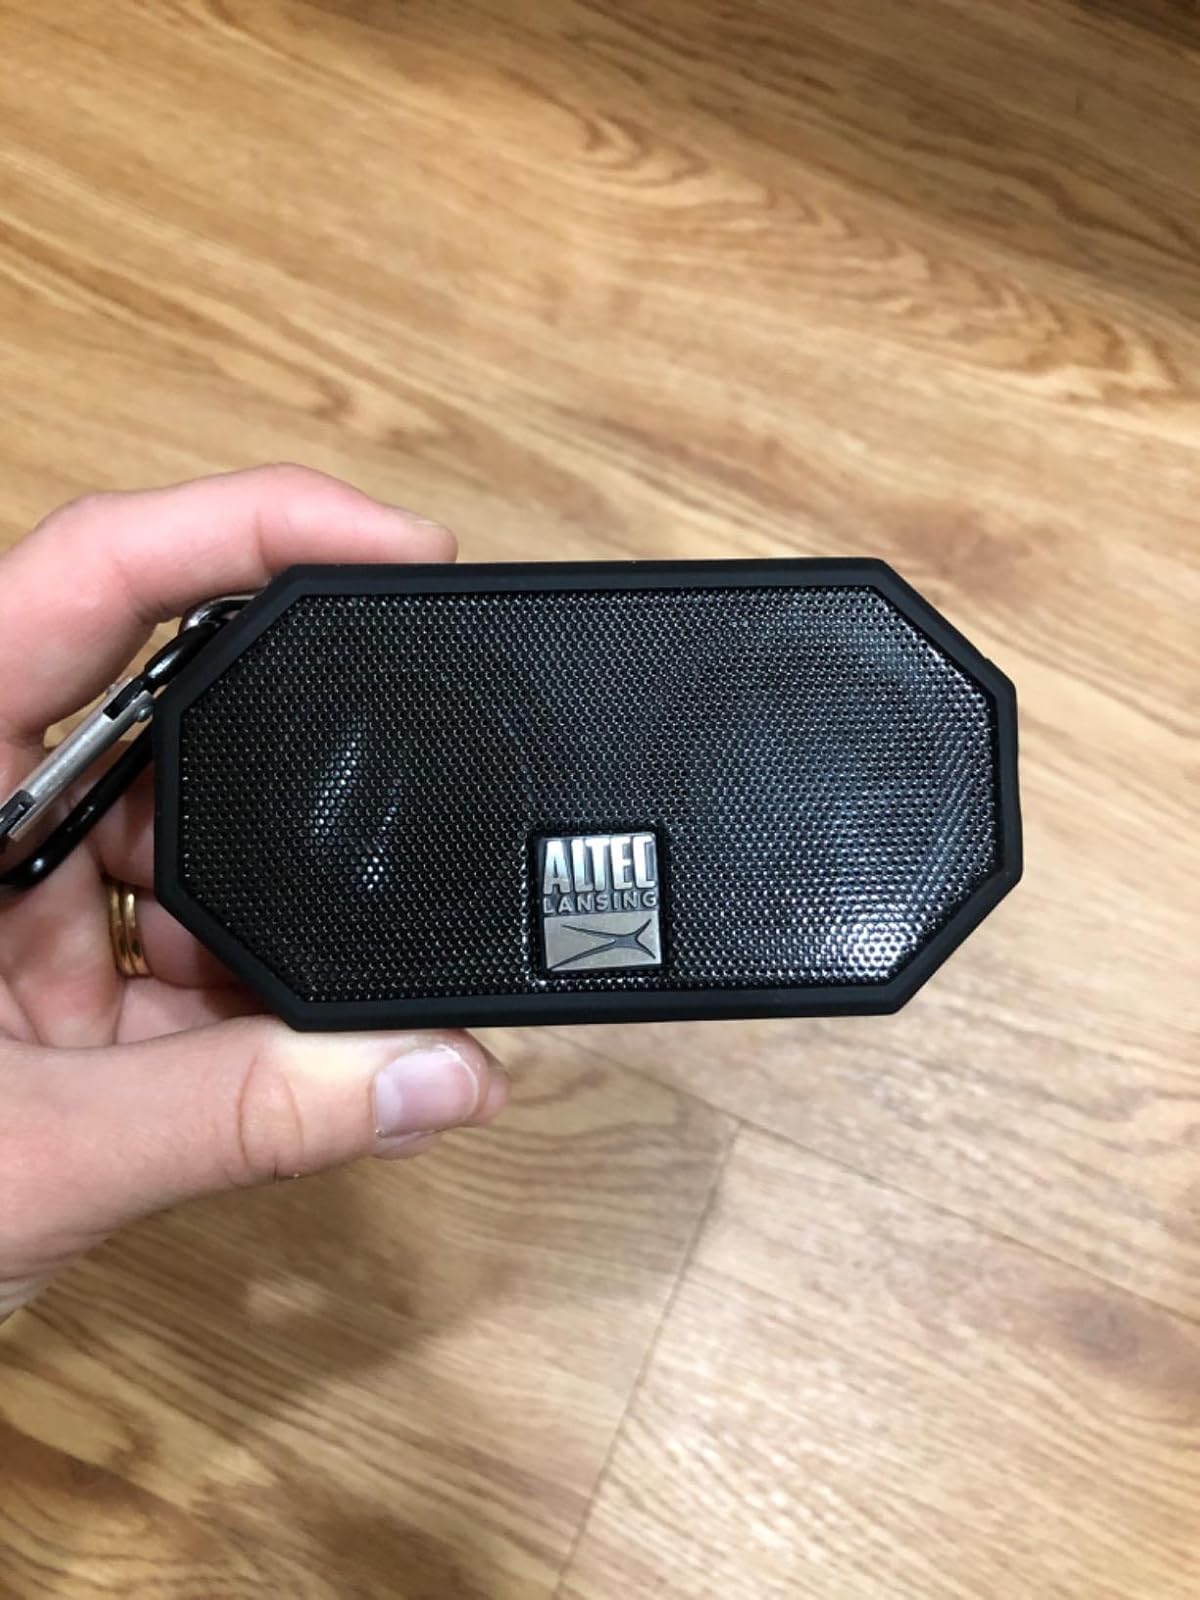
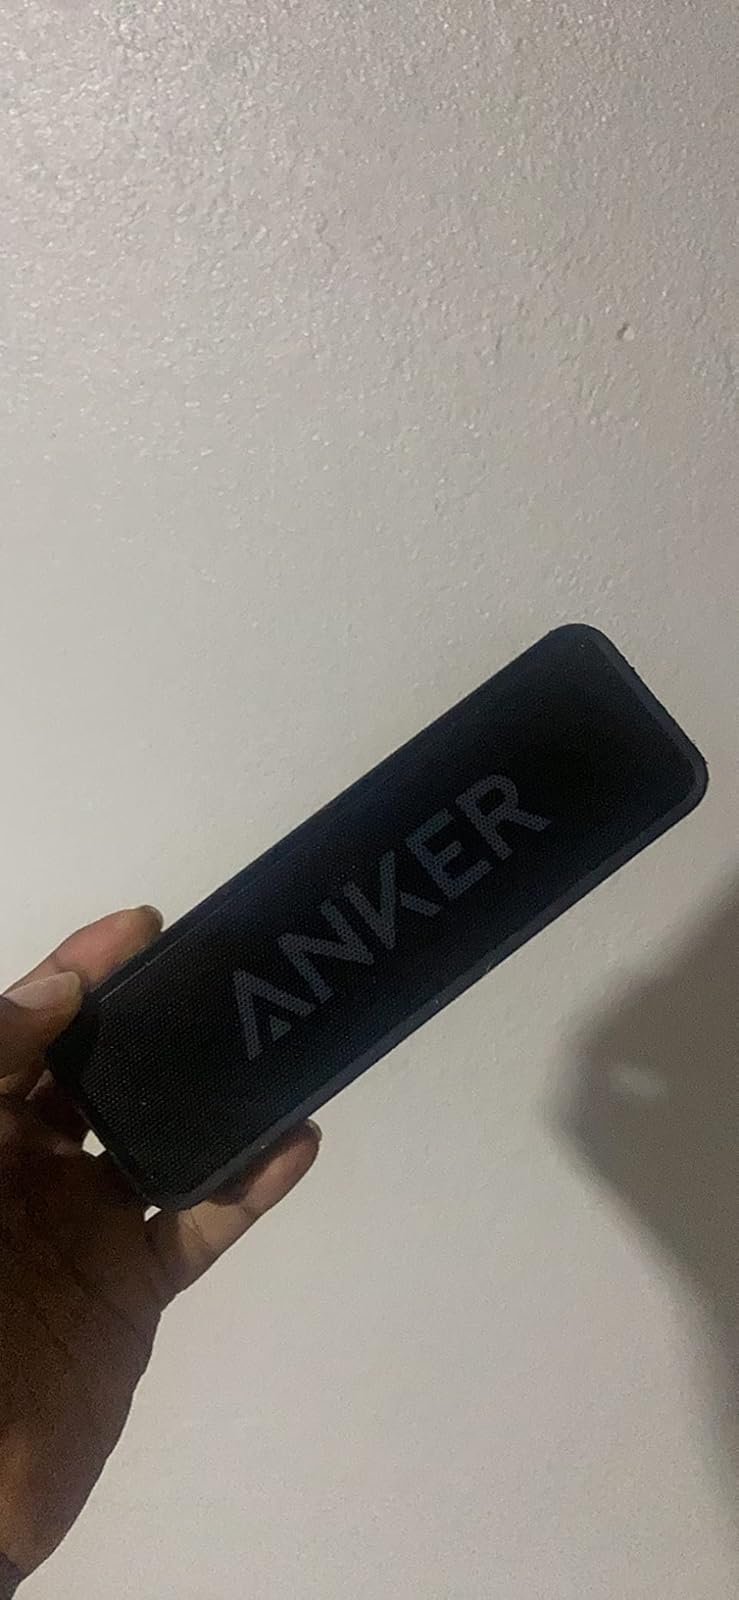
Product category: speaker
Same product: no